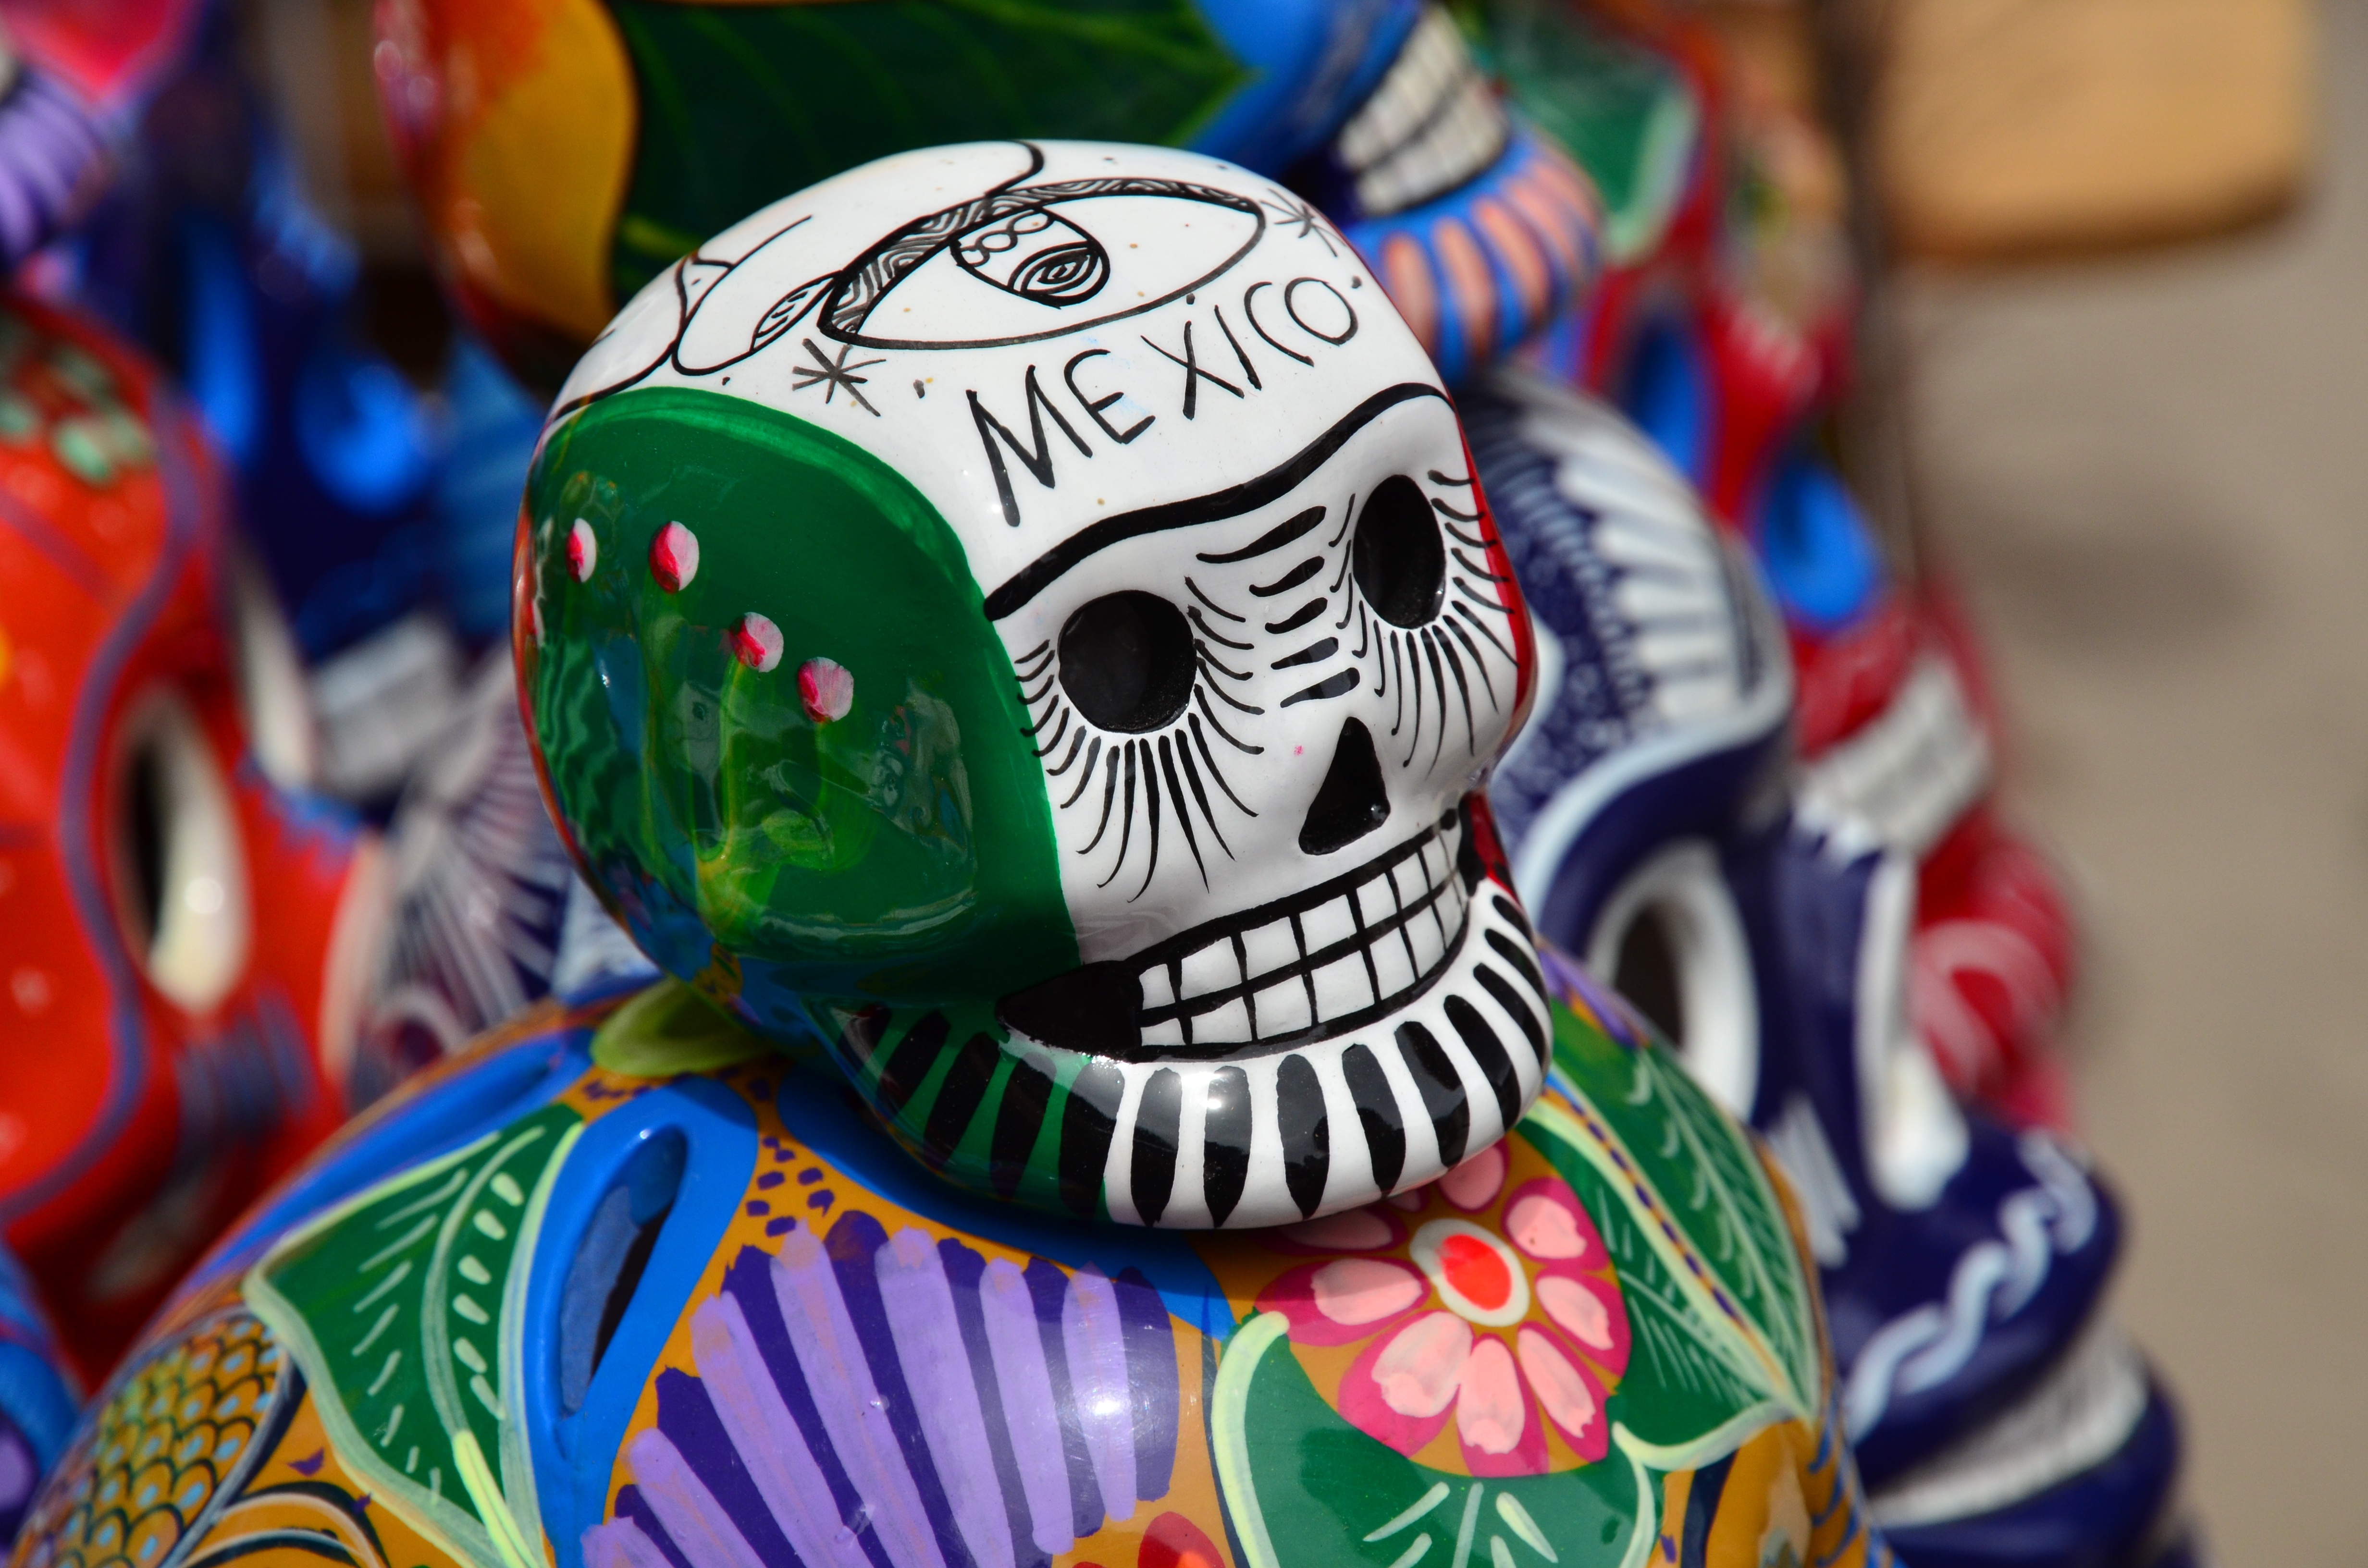
color, flag, skull, toy, art, mexico, puebla